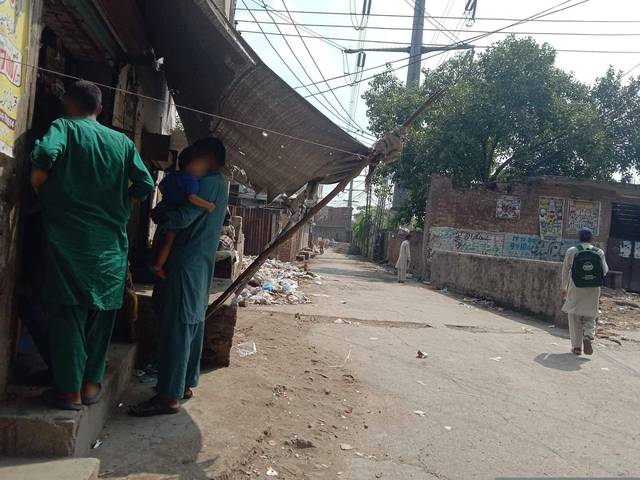
Region: Pakistan
Coordinates: 31.594, 74.384